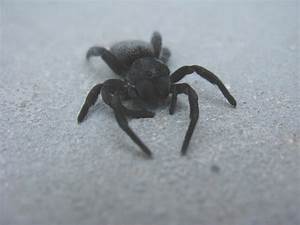
Label: spider